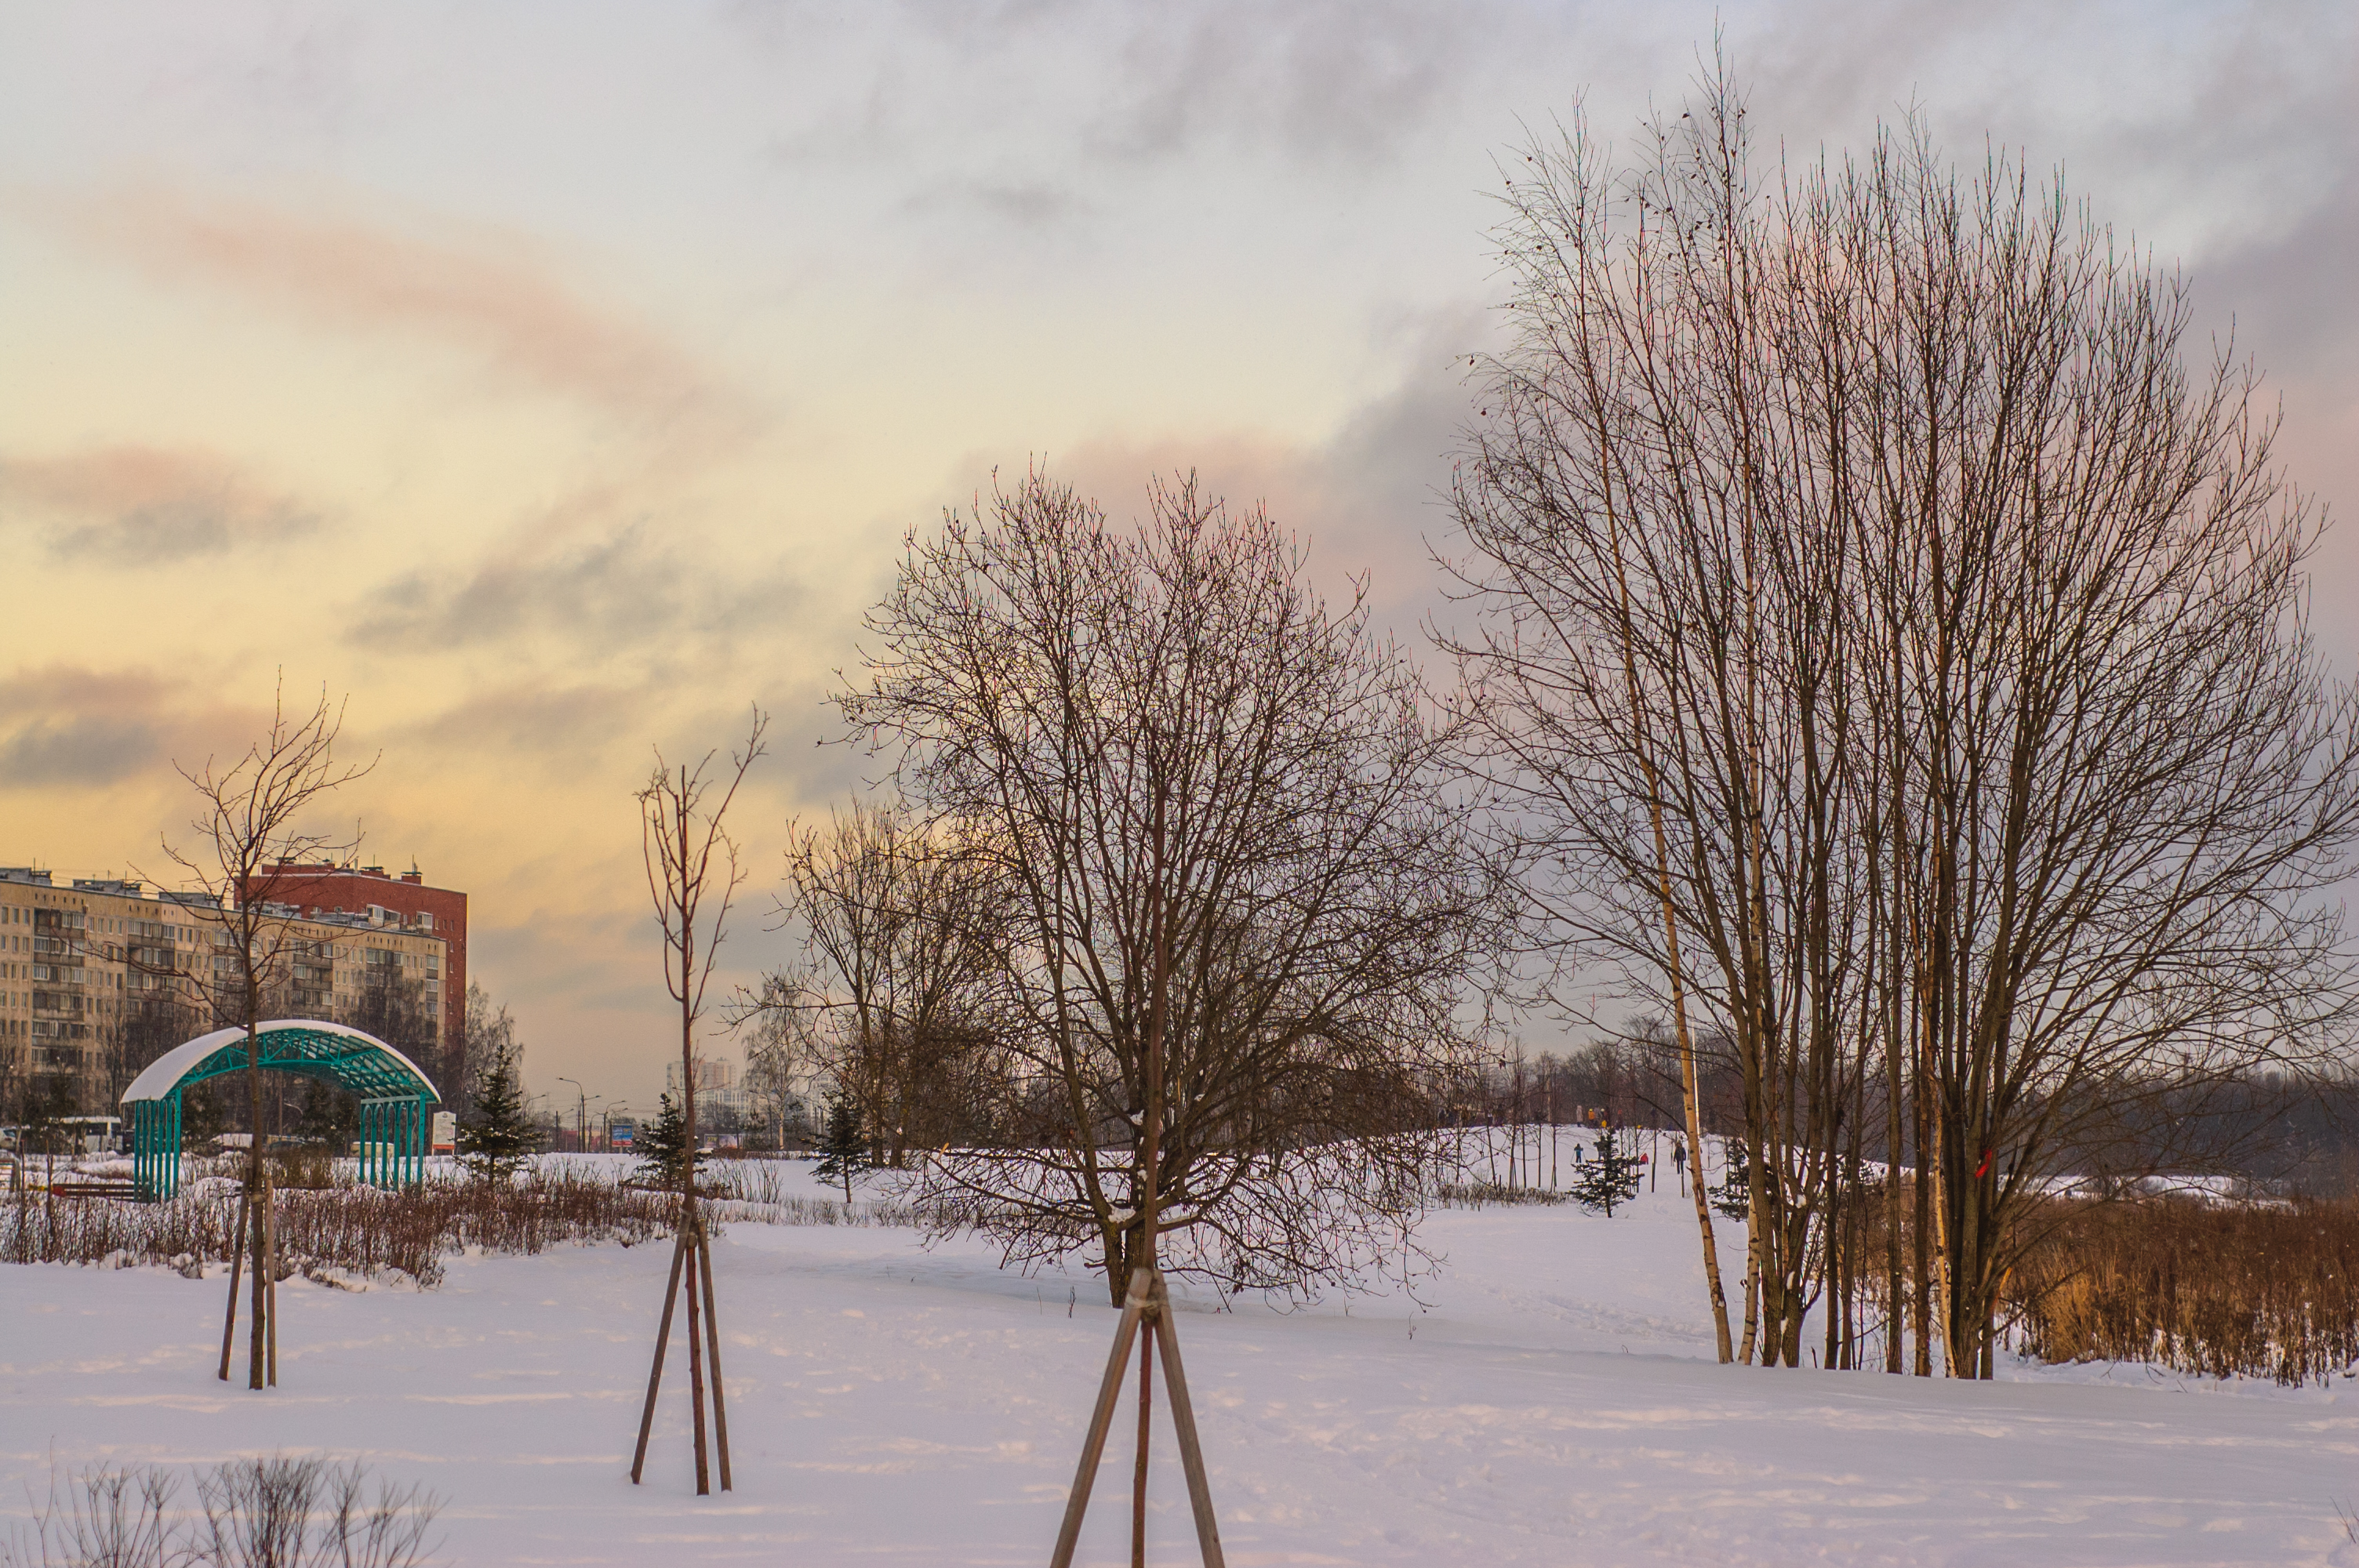
images, cloud, sky, plant, snow, natural landscape, branch, twig, tree, sunlight, water, atmospheric phenomenon, biome, woody plant, wood, freezing, landscape, building, rural area, Tints and shades, winter, horizon, evening, art, reflection, precipitation, frost, dusk, city, grass, cumulus, ice, house